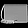
Label: Bag